Luton Town F.C.–Watford F.C. rivalry

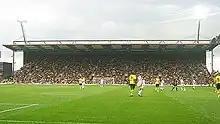
An impressive grandstand behind a goal net, filled with people, viewed from the other end of the stadium.

The sides didn't meet again until the 1979–80 season, when Watford were promoted back to the second tier. At the end of the 1981–82 season, Luton won the Second Division, with Watford coming second and both teams were promoted to the First Division. In their first season in the top flight, Watford finished Runners-Up to Champions Liverpool (and so qualified for European football in the UEFA Cup for the following season), beating Luton 5–2 at Vicarage Road along the way. Luton avoided relegation in the last minute of the last match of the season. The match at Kenilworth Road on 28 April 1984 intensified the rivalry even further, as despite Watford's 2–1 victory, captain Wilf Rostron was sent off after a series of goading tackles from Luton players; meaning that he would miss the 1984 FA Cup Final. Despite being favourites on the day, Watford lost 2–0 to Everton. To this day many Watford supporters blame their loss on the absence of Rostron, and therefore on Luton.